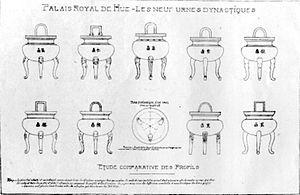
Le temple Thê en vietnamien: Thế Tổ Miếu est un temple destiné au culte des ancêtres de la dynastie Nguyễn construit à la Cité impériale de Hué au centre du Viêt Nam.